Point mutation

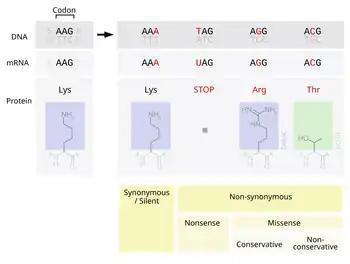
Point mutations of a codon, classified by their impact on protein sequence

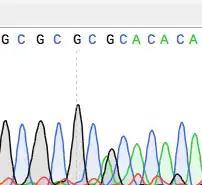
A to G point mutation detected with Sanger sequencing

A point mutation is a genetic mutation where a single nucleotide base is changed, inserted or deleted from a DNA or RNA sequence of an organism's genome. Point mutations have a variety of effects on the downstream protein product—consequences that are moderately predictable based upon the specifics of the mutation. These consequences can range from no effect (e.g. synonymous mutations) to deleterious effects (e.g. frameshift mutations), with regard to protein production, composition, and function.